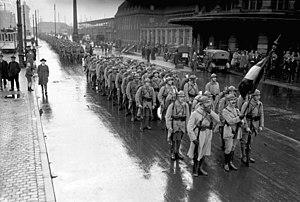
1924 est une année bissextile commençant un mardi.
9 janvier : Une tempête aux allures raz de marée balaie tout le littoral atlantique. Des dizaines de morts, plusieurs bateaux coulés.
L'occupation de la Ruhr est une opération politico-militaire menée par les gouvernements français et belge en Allemagne entre janvier 1923 et août 1925.
Les forces armées françaises présentes en Allemagne ont connu plusieurs appellations : troupes d'occupation en Allemagne de 1945 à 1949, forces françaises en Allemagne de 1949 à 1993, forces françaises stationnées en Allemagne de 1993 à 1999 et enfin forces françaises et l'élément civil stationnés en Allemagne depuis 1999.
Au moment de l'armistice de 1918, des milliers de soldats allemands se trouvaient encore déployés ou prisonniers en Europe de l'Est et en Russie, et nombre de leurs camarades attendaient encore leur libération en vertu de la paix de Brest-Litovsk signée avec la jeune Russie bolchévique. L'Empire allemand se trouvait plongé dans la plus totale anomie tandis que les troupes du front ouest rentraient au pays et se dissolvaient dans le chaos ambiant. Le corps des officiers, vaincu militairement à l'issue de la Première Guerre mondiale, se sentait humilié et aigri par l'armistice vécu comme un « coup de poignard dans le dos ». Cette expression trouve sa source dans le fait qu'au moment de la défaite, une véritable guerre civile éclata entre le nouveau gouvernement républicain et les spartakistes qui rêvèrent d'instaurer en Allemagne une dictature du prolétariat suivant le modèle de l'URSS. Devant l'impossibilité d'utiliser la Reichswehr en pleine décomposition, les sociaux-démocrates s'appuyèrent beaucoup lors des débuts de la République sur des unités de volontaires regroupés autour d'officiers : ce furent les Freikorps, littéralement les corps francs.